Vijayanagar Invasion of Bijapur (1543)

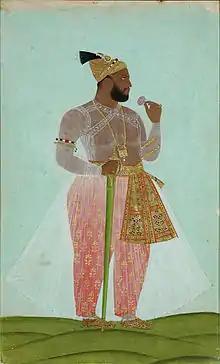
Ali Barid Shah of Bidar

Acting on the alliance's plan, Burhan Nizam Shah I launched a series of campaigns, devastating Bijapur territories and repeatedly defeating its forces. He advanced toward Sholapur leaving a trail of destruction. Meanwhile, Jamsheed of Golkonda captured Kakni extended his control to the outskirts of Gulbarga and laid siege to Etgeer. Rama Raya, to secure the Vijayanagar front, dispatched Venkatadri with a formidable army to capture Raichur and assert control over the strategic Raichur Doab region. Venkatadri confronted Ibrahim Adil Shah's forces near the Bhima River and emerged victorious, driving the Bijapur Sultan from the battlefield. This battle was celebrated in the Narasabupaliyam records.